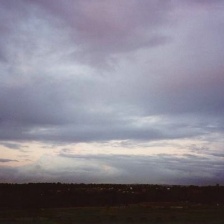
Cloud type: Stratocumulus